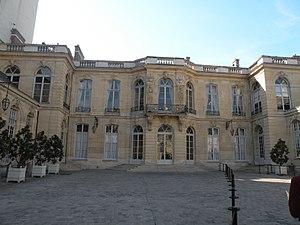
Grande cour de l'Hôtel Matignon
L'article 49 de la Constitution de la Cinquième République française fait partie du Titre V de la Constitution française du 4 octobre 1958 : « Des rapports entre le Parlement et le Gouvernement ». Il organise la responsabilité politique du Gouvernement devant le Parlement. En cela, il donne à la Constitution de la Cinquième République un des traits principaux d'un régime parlementaire. Il s'agit cependant d'un parlementarisme fortement rationalisé, c’est-à-dire cherchant à assurer la stabilité du gouvernement. Il réutilise, en les renforçant, des éléments déjà présents dans la Constitution de la IVᵉ République et introduit, par son alinéa 3, une disposition originale, sans équivalent dans des constitutions antérieures ou à l'étranger, et fournissant une arme très puissante au Gouvernement. Ces dispositions visent à apporter au pays la stabilité gouvernementale qui lui faisait défaut en protégeant le gouvernement de majorités de circonstance qui défaisaient les gouvernements au gré des alliances, tout en étant incapables de proposer une alternative.